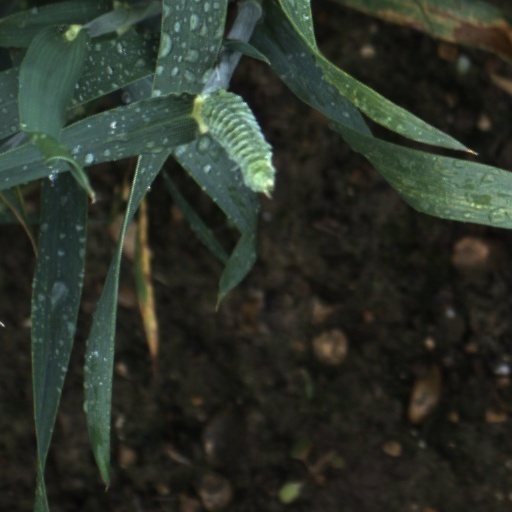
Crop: wheat